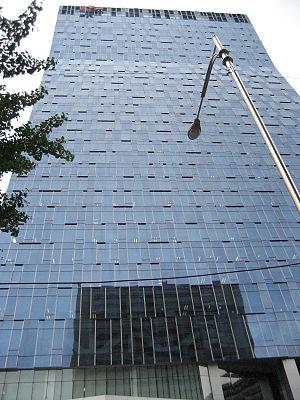
SK Telecom est un opérateur de téléphonie mobile sud-coréen, contrôlé par le SK Group, l'un des plus importants chaebols du pays. L'opérateur sponsorise des équipes d'e-sport sud-coréennes.